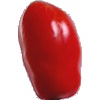
Label: Tomato 2